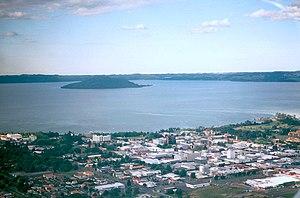
La caldeira de Rotorua est une caldeira formée par l'un des grands volcans de la zone volcanique de Taupo, sur l'île du Nord de la Nouvelle-Zélande.